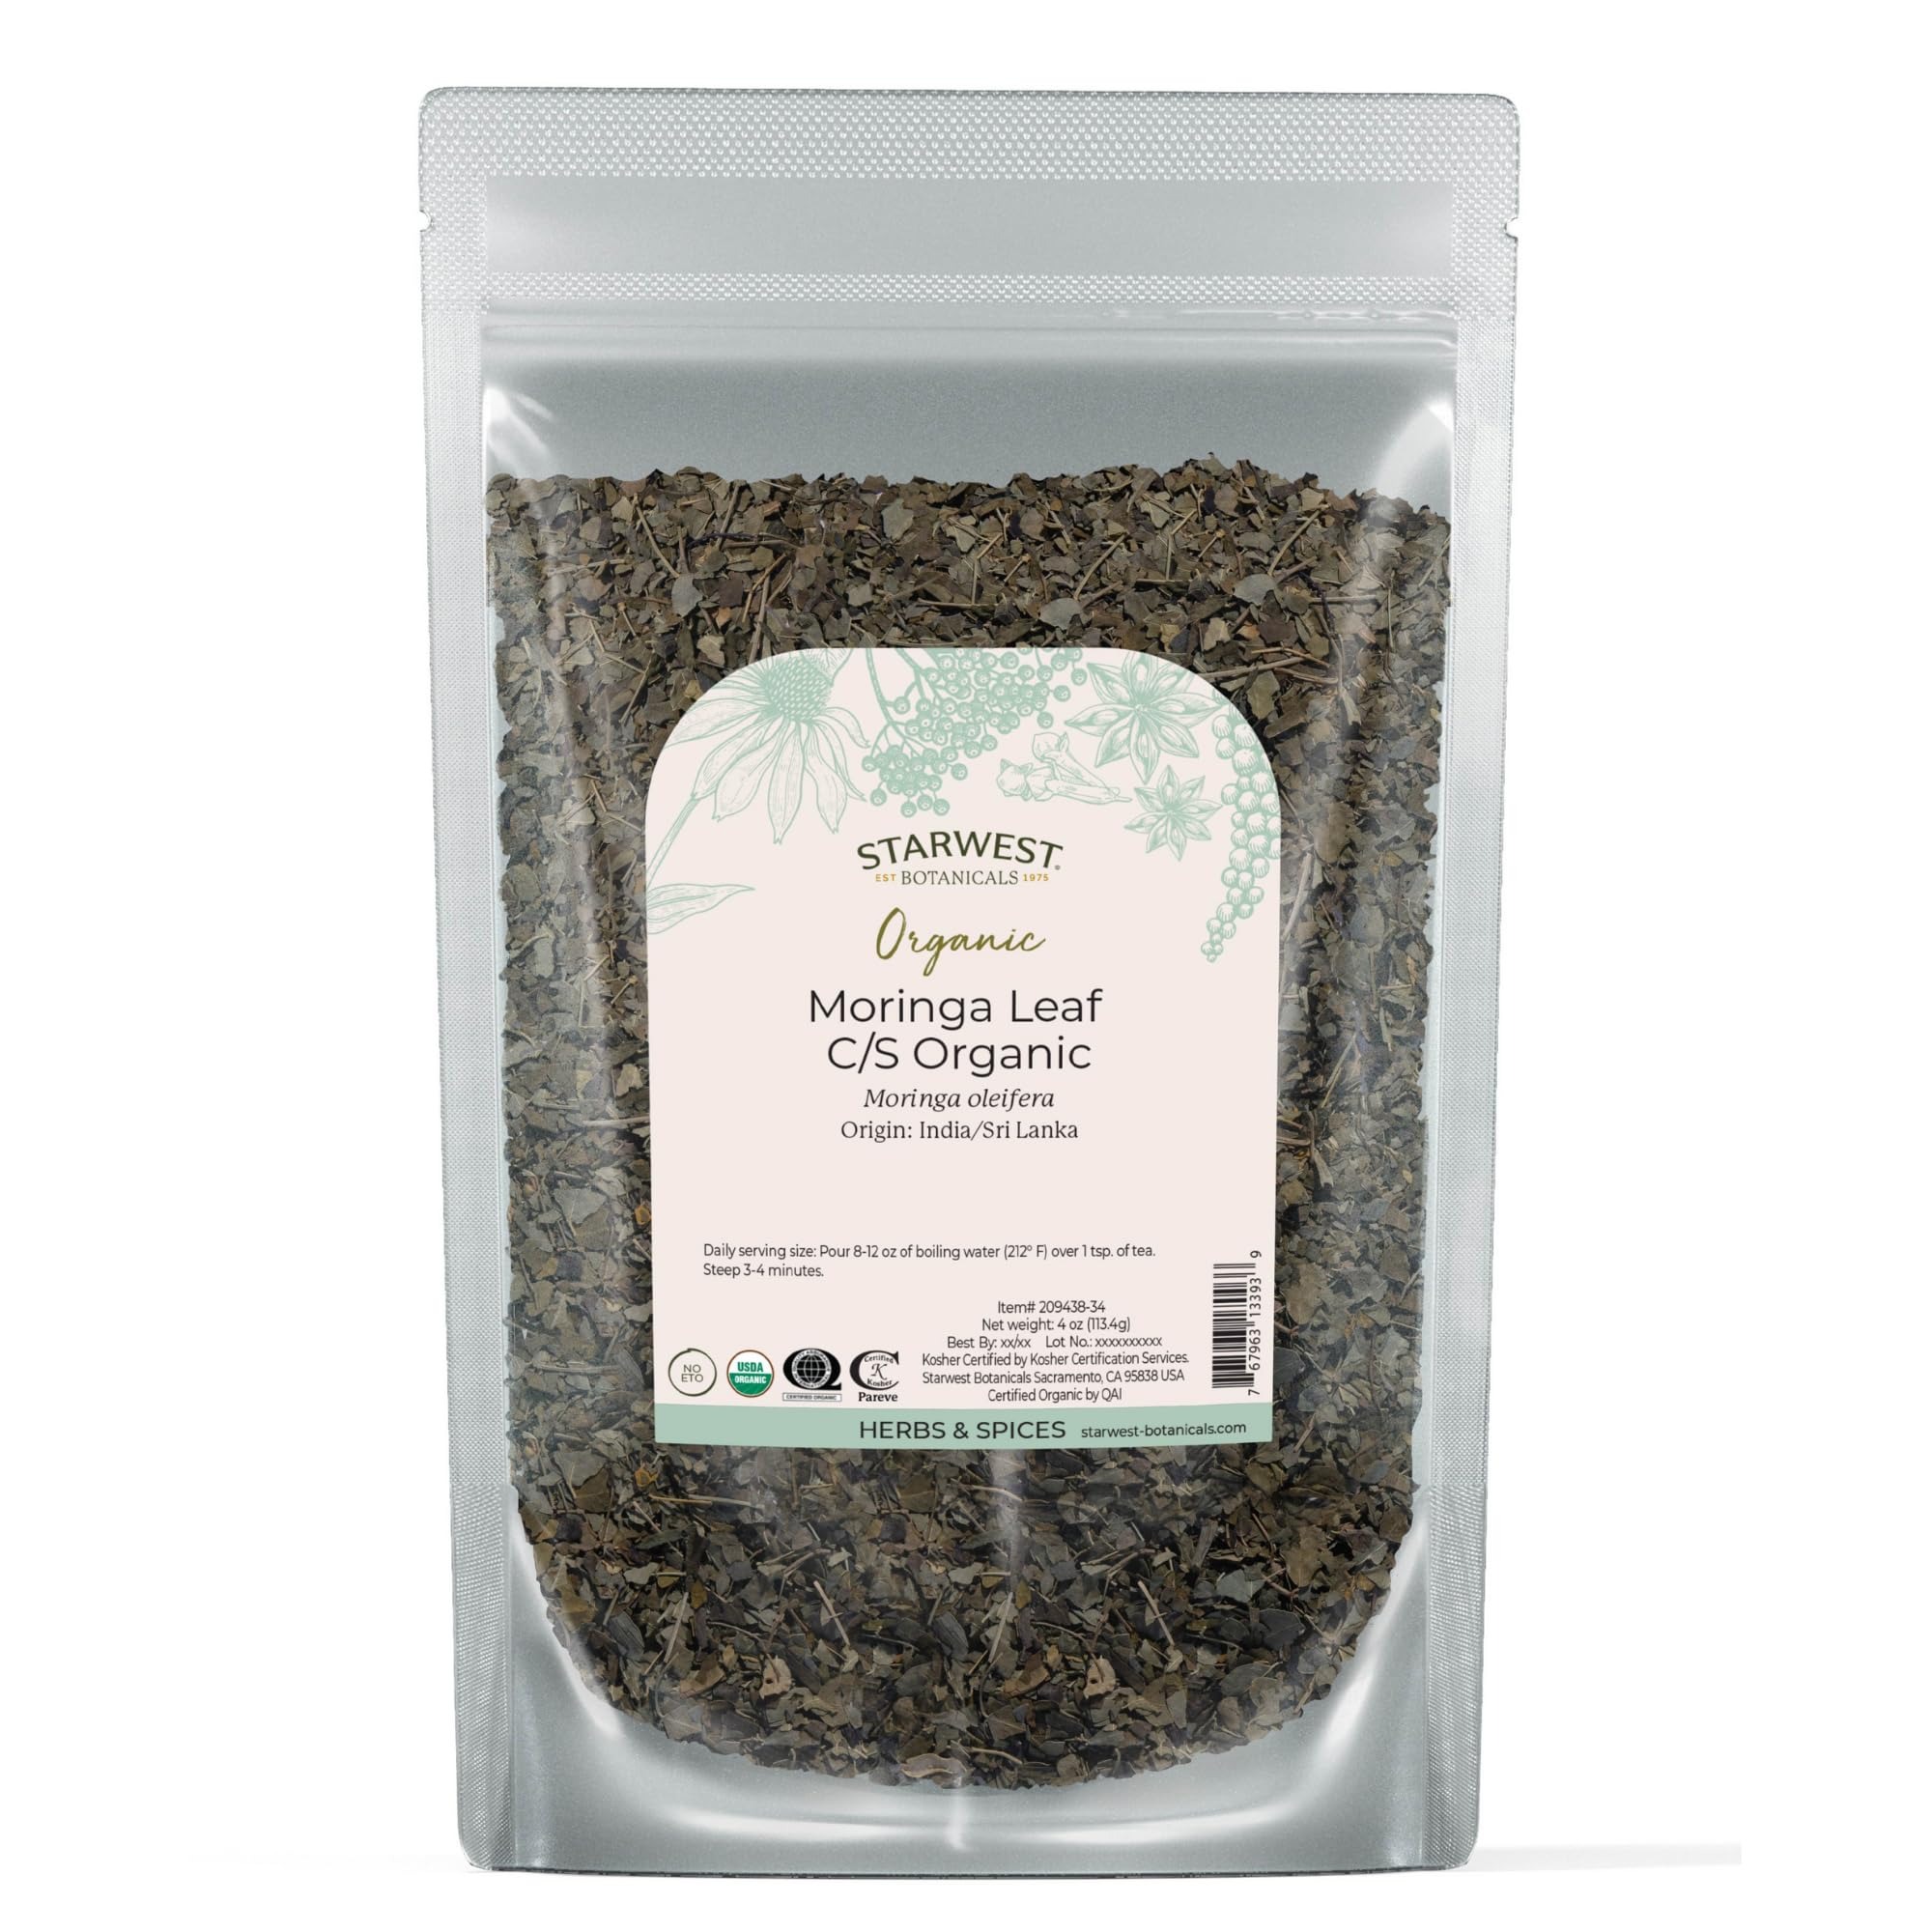
Item Name: Starwest Botanicals Certified Organic Moringa Oleifera Leaf | Great for Drinks, Teas & Smoothies, 4 Ounce
Bullet Point: Easily brewed in three to four minutes for a tasty tea. This 4oz resealable bag is perfect for keeping tea fresh.
Product Description: This 100% certified organic moringa leaf in cut form works great for making tea or capsules at home. The botanical name of this herb is Moringa oleifera. Moringa leaf is known for being a source of many vitamins and minerals. This herb is native to India and has been used in traditional herbalism. Moringa is known to promote natural sleep and boost energy naturally. Please consult with a physician before using this product. Do not use if pregnant or nursing.
Value: 4.0
Unit: Ounce

Price: 17.99